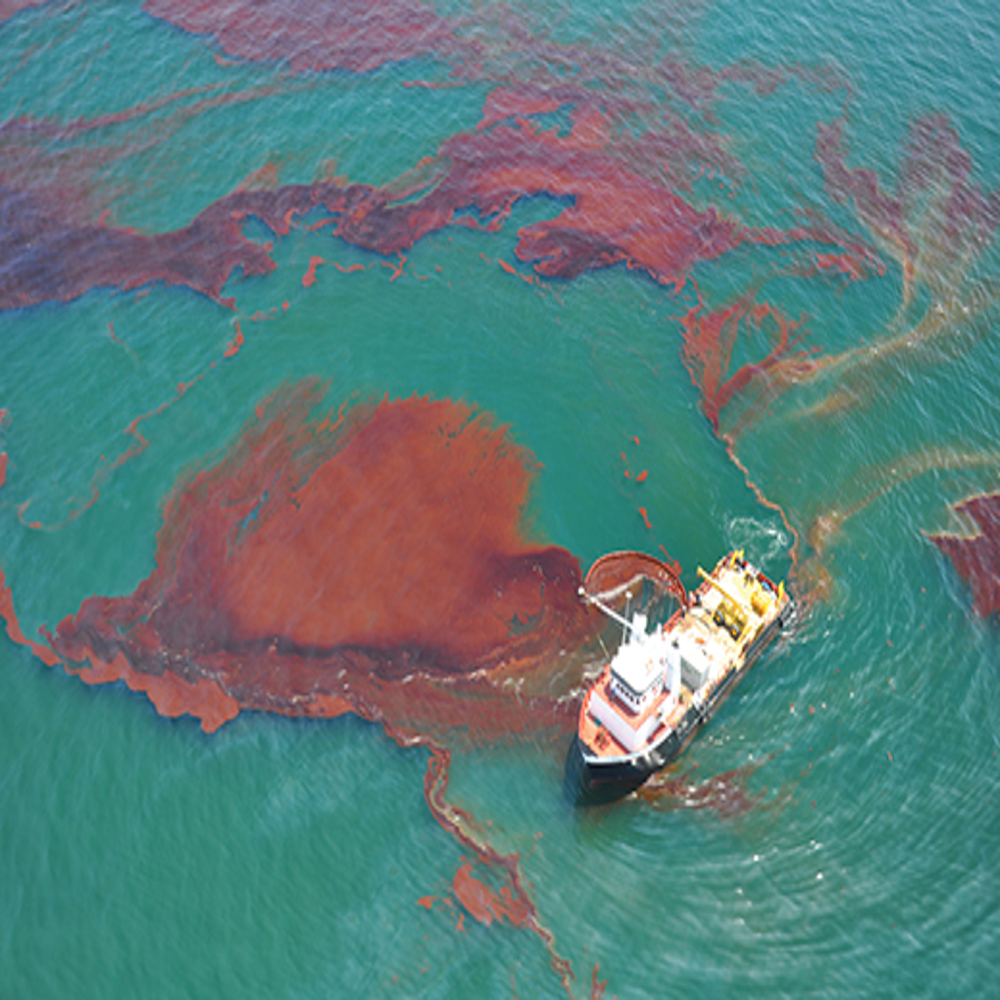
Body of water present: yes
Land polluted: no
Water polluted: yes
Pollution percentage: 100%